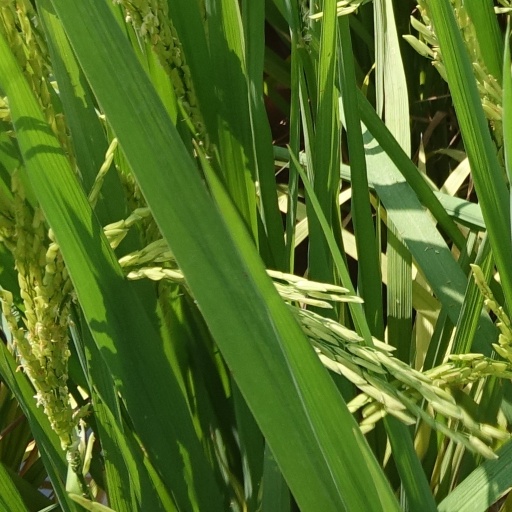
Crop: rice